Hijra (South Asia)

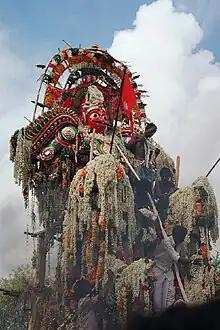
Kuttantavar festival in Koovagam

Many practise a form of syncretism that draws on multiple religions; seeing themselves to be neither men nor women, hijras practice rituals for both men and women.